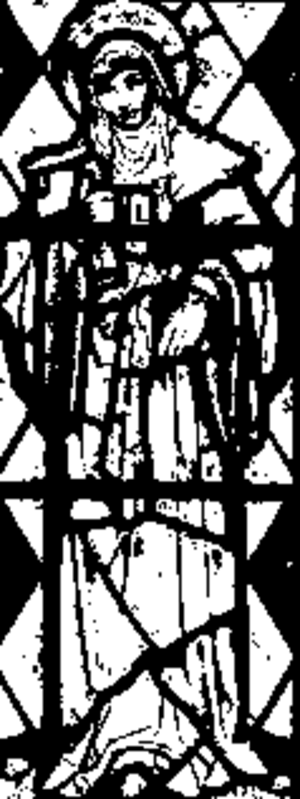
Ia de Cornouailles, ou Hia ou Ives, était une sainte et martyre bretonne de la fin du Vᵉ siècle en Cornouailles britannique, célébrée le 3 février.